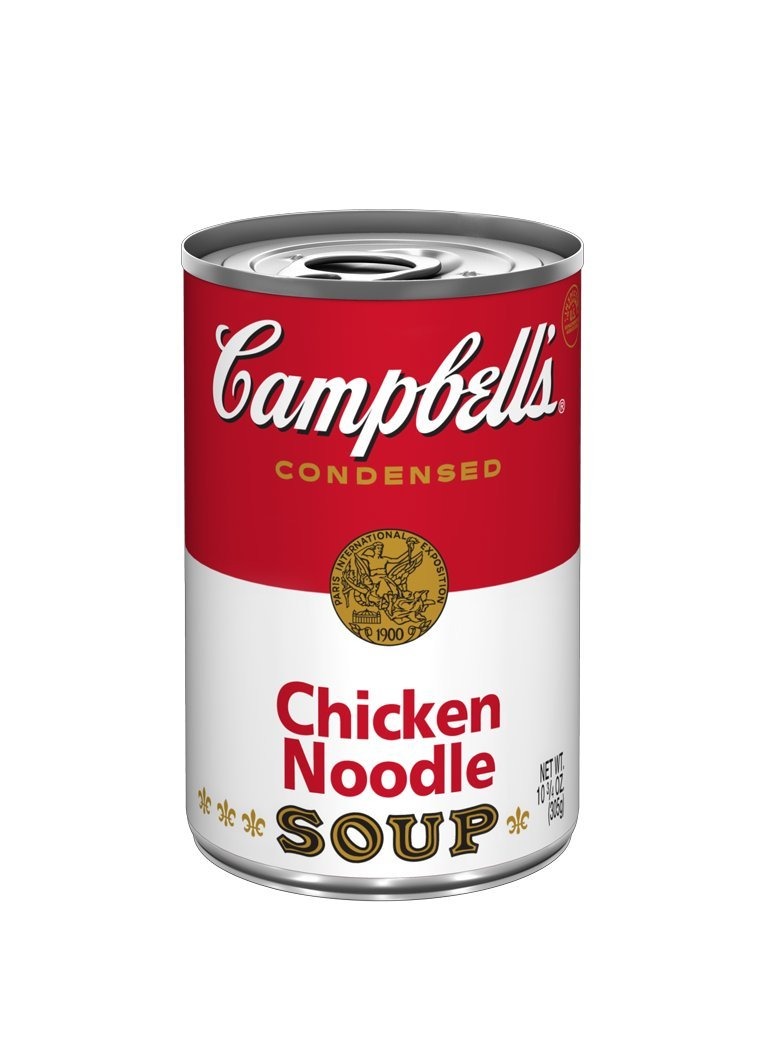
Item Name: Campbell's Red & White Chicken Noodle Soup, 10.75-Ounce Cans (Pack of 12)
Bullet Point 1: Low in fat, cholesterol and saturated fat
Bullet Point 2: Made with all natural ingredients
Bullet Point 3: No added colors or preservatives
Bullet Point 4: Good source of Vitamin A
Bullet Point 5: Instant, easy to cook recipe!
Value: 129.0
Unit: Ounce

Price: 4.085